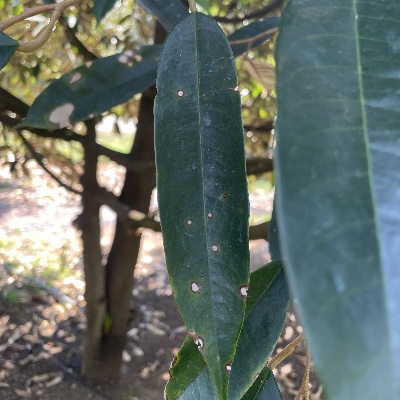
Label: Leaf_Phomopsis